Molonglo River

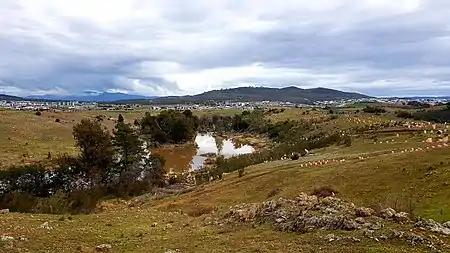
View of the Molonglo River from Barrer Circuit Trailhead. The suburbs of Coombs, Wright and Denman Prospect are viewable (L to R) against the backdrop of Mount Stromlo and the Tidbinbilla mountain range.

Significant natural restoration work has been undertaken downstream of Scrivener Dam in conjunction with the housing development in the Molonglo Valley during the 2010s. In February 2024, construction began on a 200-metre-long bridge connecting Whitlam with the Molonglo Valley. It is expected to be completed in December 2025.